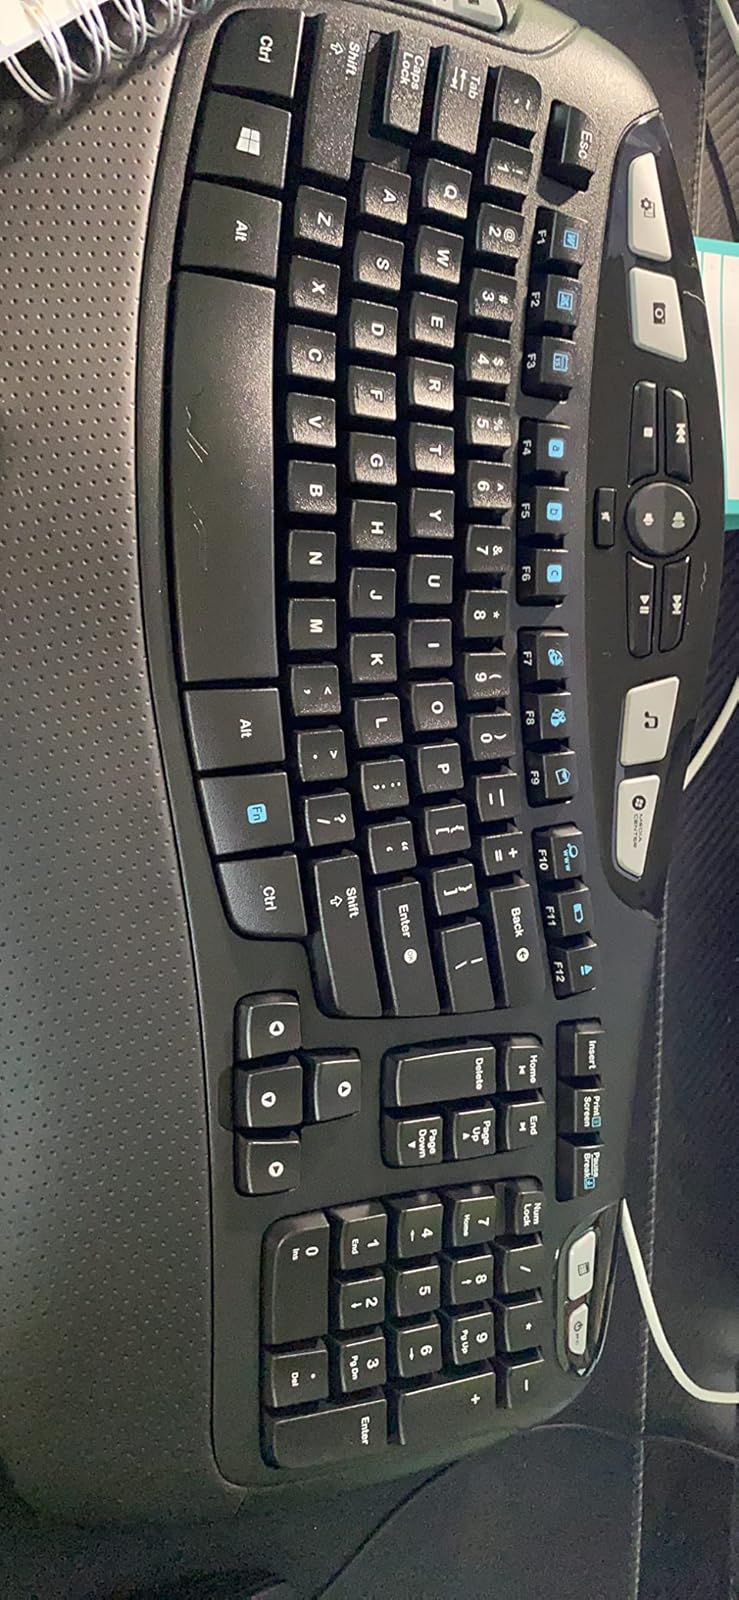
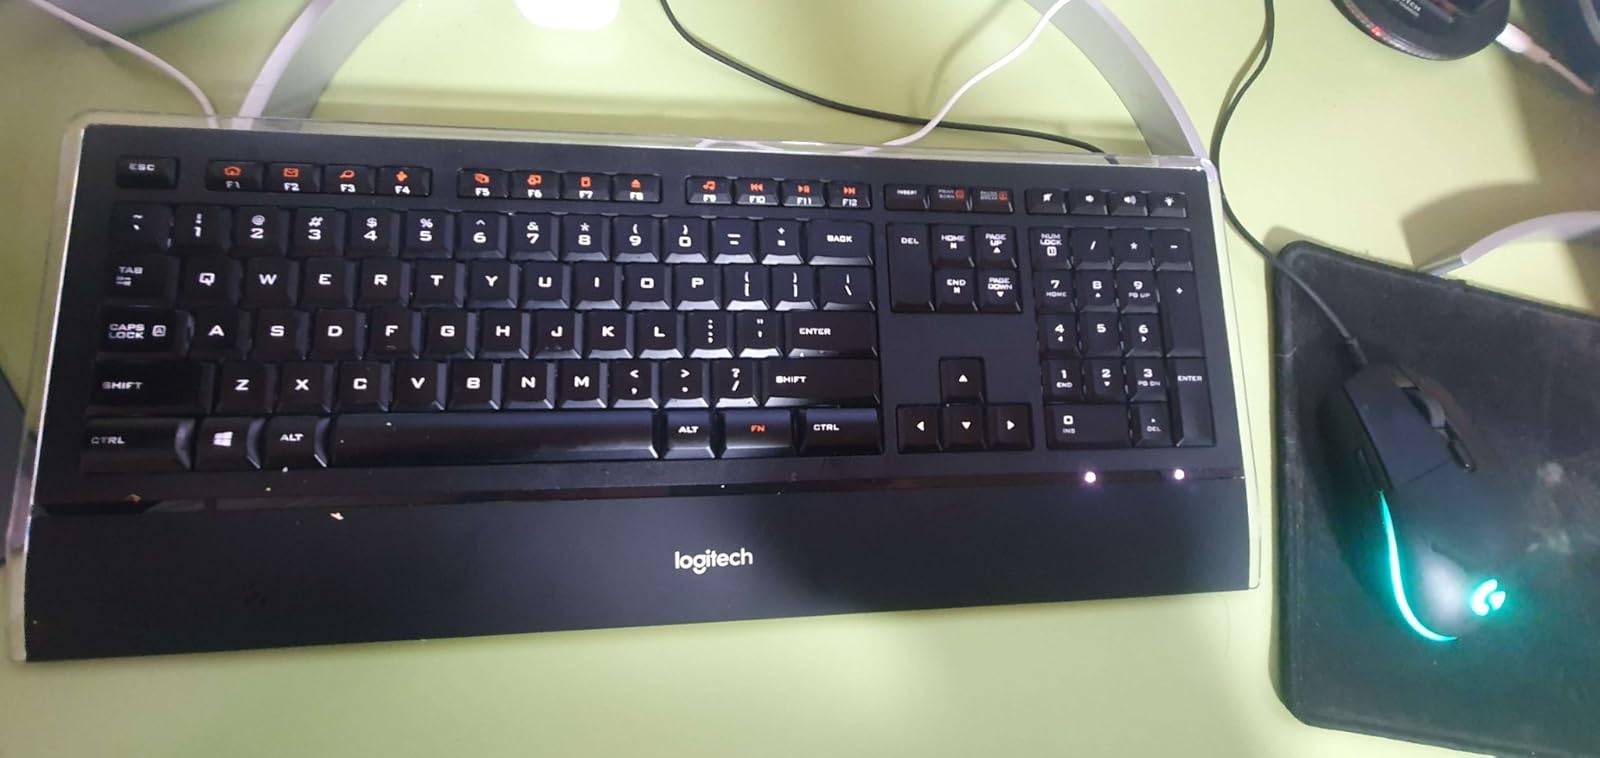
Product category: keyboard
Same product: no